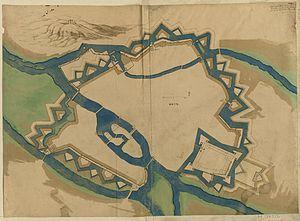
Metz
L’histoire des fortifications de Metz, en Lorraine, remonte au IIIᵉ siècle de notre ère, pour se terminer au XXᵉ siècle. Les dernières fortifications sont particulièrement soignées en raison de la position stratégique de cette ville entre la France et l’Allemagne.